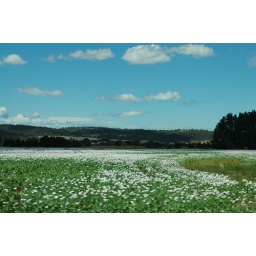
View from Tasman Hwy, near Bicheno.White flower field - Tasmania Jan, 2010